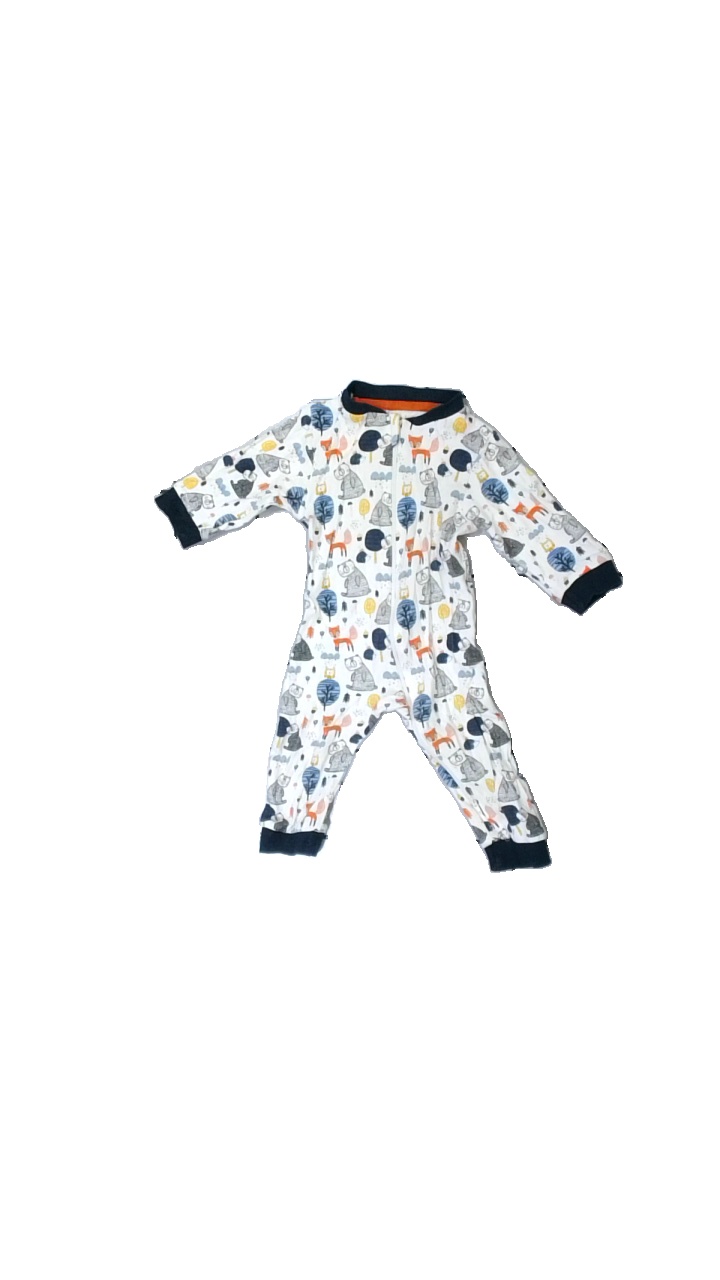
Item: Pajamas (Children)
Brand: Tiny One
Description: vit pyjamas med djur på, urtvättad + nopprig
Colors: White, Black, Blue, Multicolor
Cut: Regular
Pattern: Animal print
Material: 100% cotton
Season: All
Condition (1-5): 2
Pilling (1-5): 2
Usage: Export
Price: <50